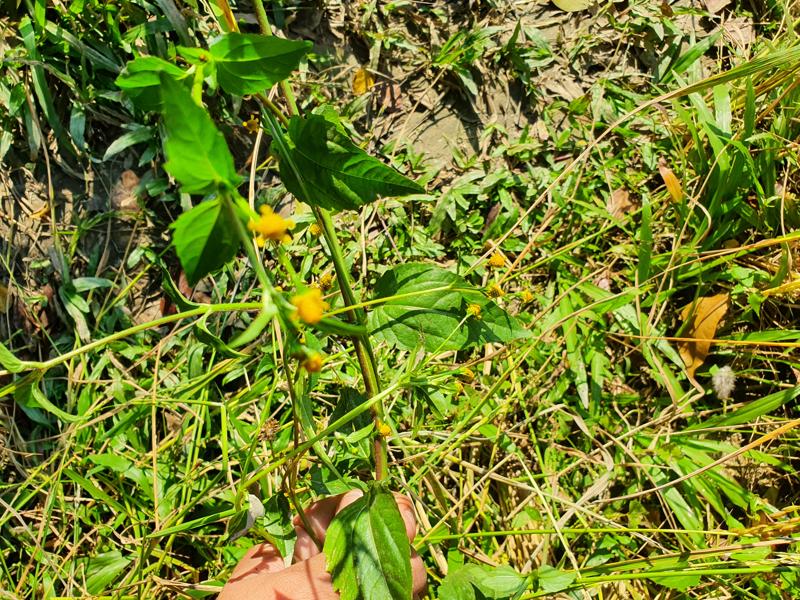
Weed species: Synedrella nodiflora